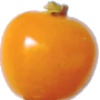
Label: Physalis 1